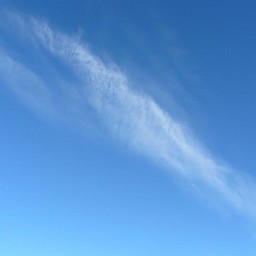
Cloud type: Cirrocumulus (Cc)